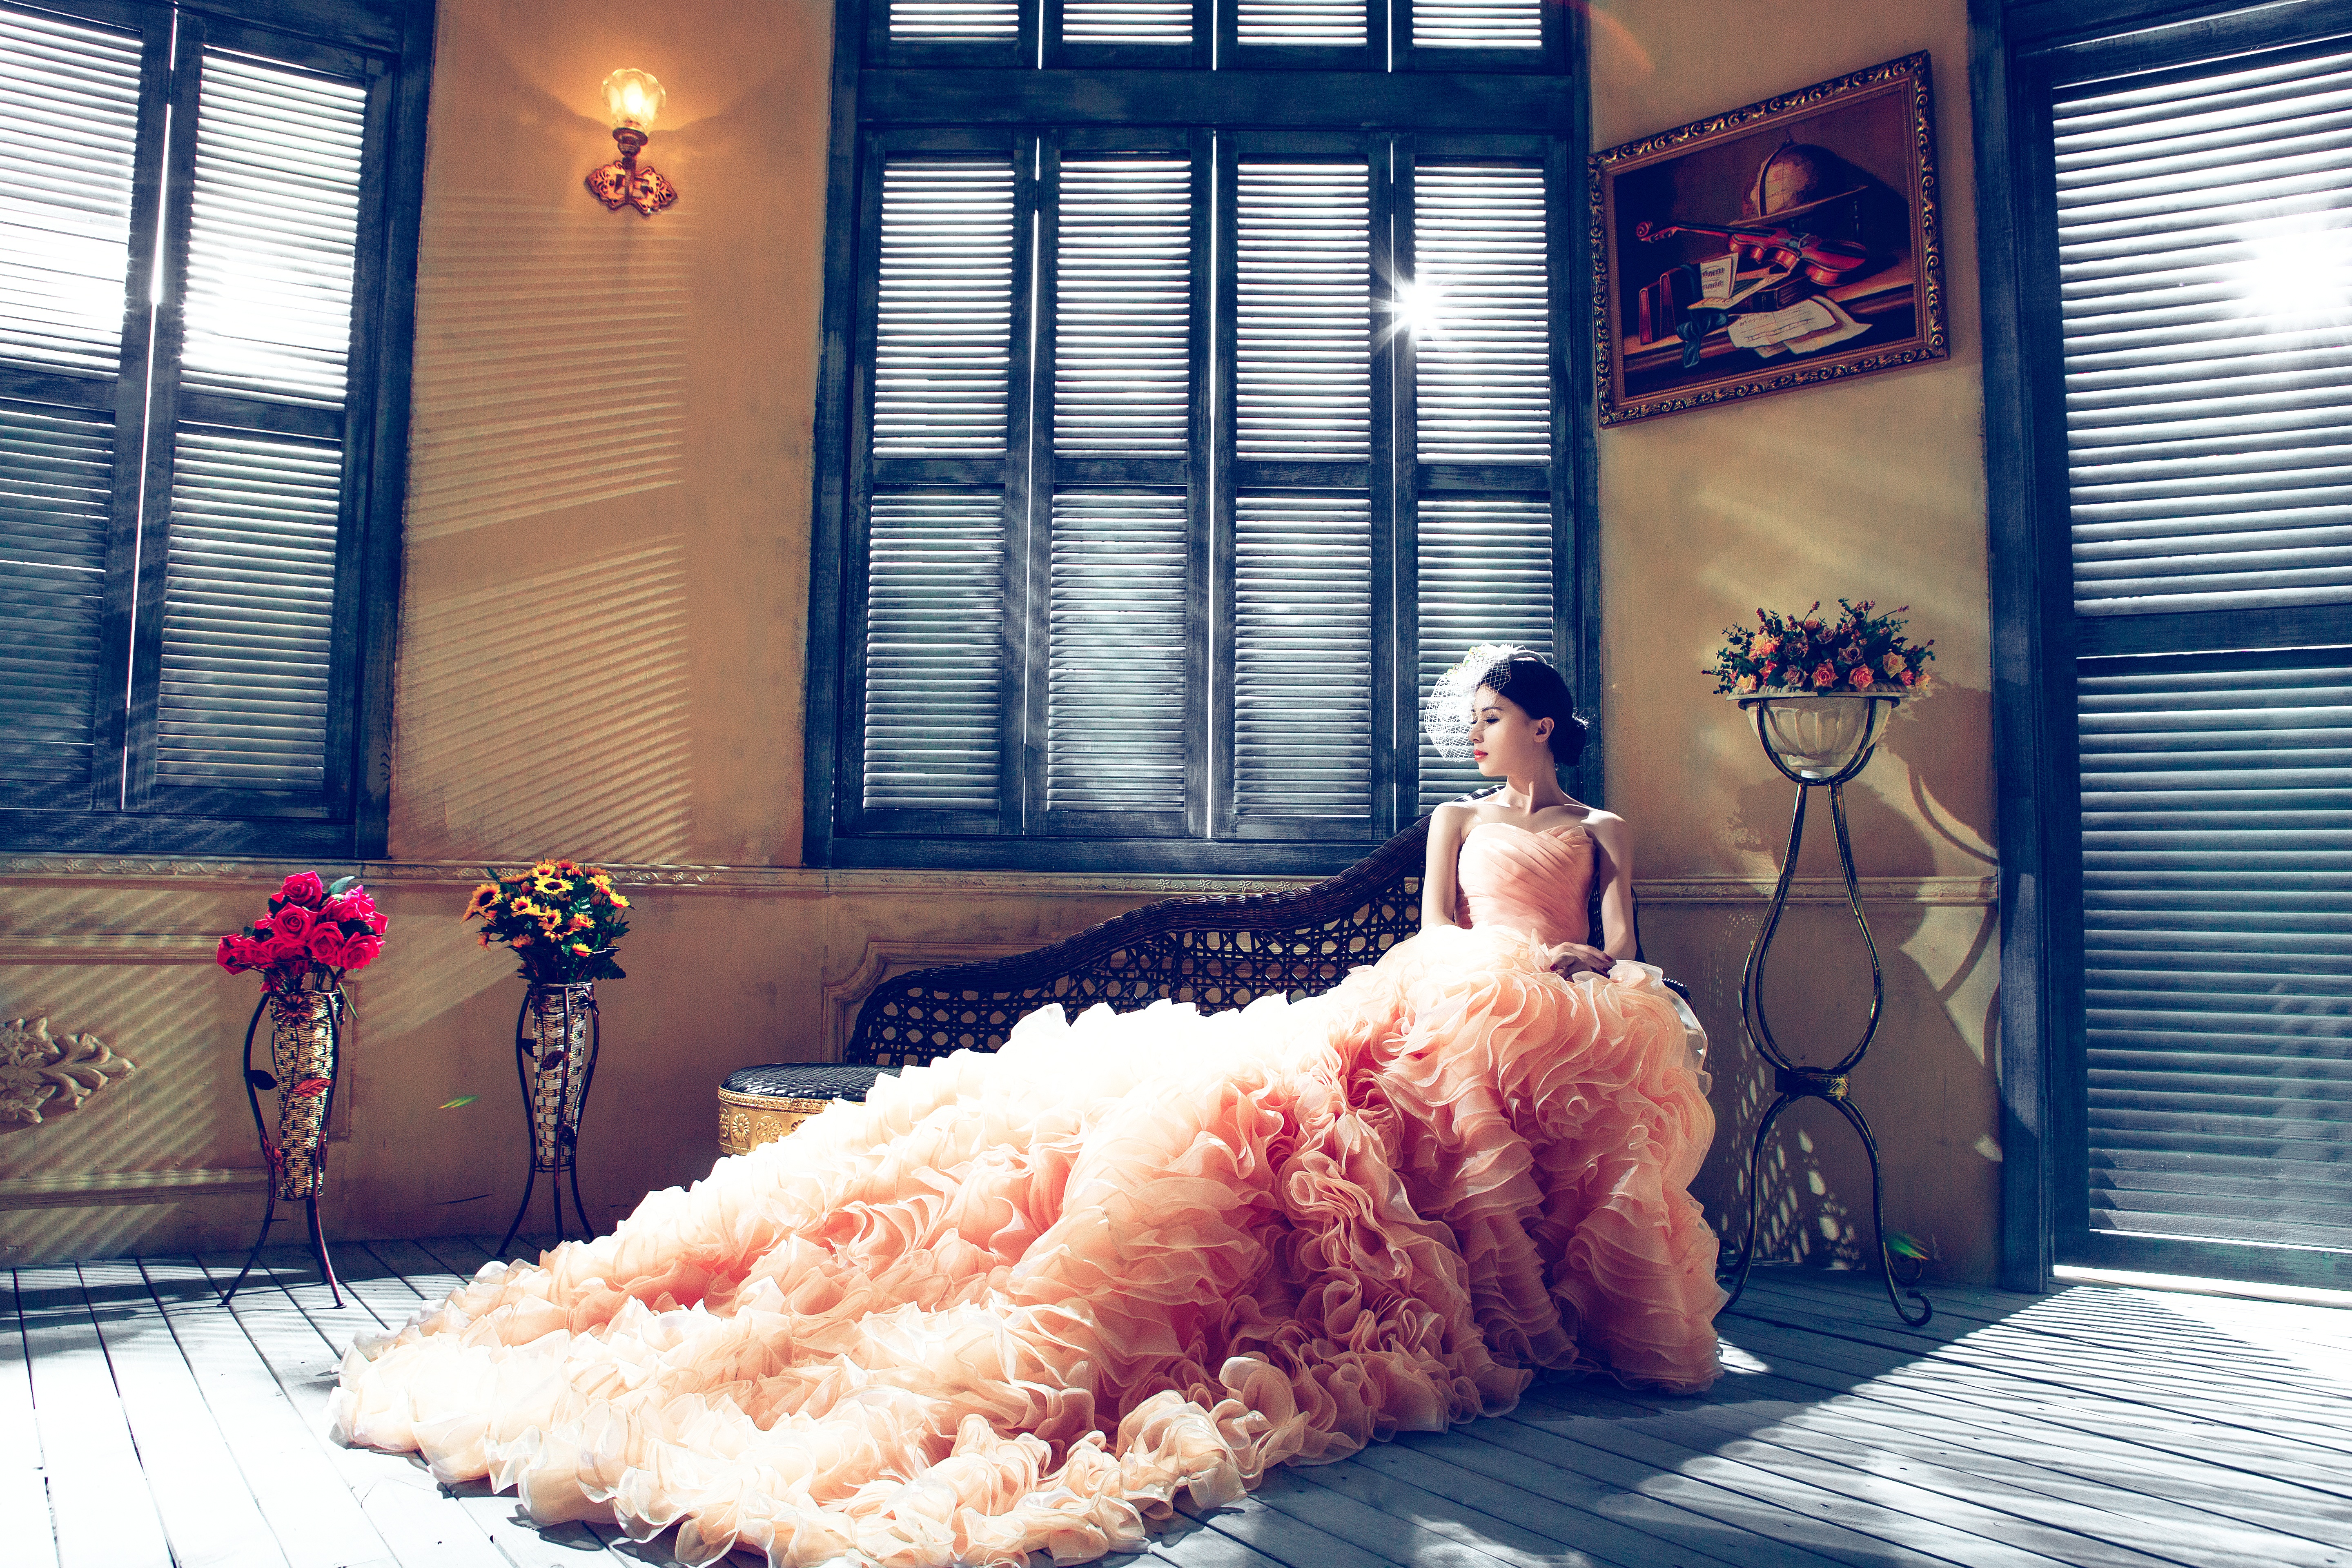
color, castle, blue, bride, interior design, ceremony, dress, wedding dresses, window covering